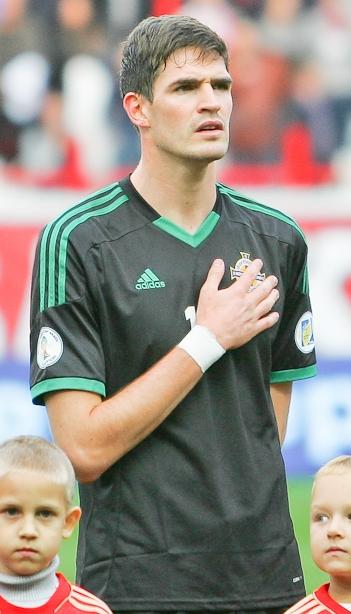
ไคล์ แลฟเฟอร์ตี

| name = ไคล์ แลฟเฟอร์ตี
| image = Kyle Lafferty 2012.jpg
| image_size = 180
| caption = แลฟเฟอร์ตีกับฟุตบอลทีมชาตินอร์เทิร์นไอร์แลนด์|นอร์เทิร์นไอร์แลนด์ใน ค.ศ. 2012
| fullname = ไคล์ โจเซฟ จอร์จ แลฟเฟอร์ตี
| birth_place = Enniskillen|เอนนิสกิลเลน ไอร์แลนด์เหนือ
| position = กองหน้า
| currentclub = สโมสรฟุตบอลลินฟีลด์|ลินฟีลด์
| clubnumber = 28
| youthyears1 = 2004–2005
| youthclubs1 = สโมสรฟุตบอลเบิร์นลีย์|เบิร์นลีย์
| years1 = 2005–2008
| clubs1 = สโมสรฟุตบอลเบิร์นลีย์|เบิร์นลีย์
| caps1 = 83
| goals1 = 10
| years2 = 2006
| clubs2 = → สโมสรฟุตบอลแดร์ริงตัน|แดร์ริงตัน (ยืม)
| caps2 = 9
| goals2 = 3
| years3 = 2008–2012
| clubs3 = สโมสรฟุตบอลเรนเจอส์|เรนเจอส์
| caps3 = 104
| goals3 = 31
| years4 = 2012–2013
| clubs4 = FC Sion|ซิอง
| caps4 = 25
| goals4 = 5
| years5 = 2013–2014
| clubs5 = US Città di Palermo|ปาแลร์โม
| caps5 = 34
| goals5 = 11
| years6 = 2014–2017
| clubs6 = สโมสรฟุตบอลนอริชซิตี|นอริชซิตี
| caps6 = 31
| goals6 = 2
| years7 = 2015
| clubs7 = → Çaykur Rizespor (ยืม)
| caps7 = 14
| goals7 = 2
| years8 = 2016
| clubs8 = → สโมสรฟุตบอลเบอร์มิงแฮมซิตี|เบอร์มิงแฮมซิตี (ยืม)
| caps8 = 6
| goals8 = 1
| years9 = 2017–2018
| clubs9 = สโมสรฟุตบอลฮาร์ตออฟมิดโลเธียน|ฮาร์ตออฟมิดโลเธียน
| caps9 = 37
| goals9 = 13
| years10 = 2018–2019
| clubs10 = สโมสรฟุตบอลเรนเจอส์|เรนเจอส์
| caps10 = 19
| goals10 = 4
| years11 = 2019
| clubs11 = Sarpsborg 08 FF|Sarpsborg 08
| caps11 = 9
| goals11 = 1
| years12 = 2020
| clubs12 = สโมสรฟุตบอลซันเดอร์แลนด์|ซันเดอร์แลนด์
| caps12 = 11
| goals12 = 2
| years13 = 2020–2021
| clubs13 = Reggina 1914|Reggina
| caps13 = 9
| goals13 = 1
| years14 = 2021
| clubs14 = Kilmarnock F.C.|Kilmarnock
| caps14 = 9
| goals14 = 8
| years15 = 2021-2023
| clubs15 = Anorthosis Famagusta
| caps15 = 5
| goals15 = 0
| years16 = 2022–2023
| clubs16 = Kilmarnock F.C.|Kilmarnock
| caps16 = 26
| goals16 = 9
| years17 = 2023–
| clubs17 = สโมสรฟุตบอลลินฟีลด์|ลินฟีลด์
| caps17 = 2
| goals17 = 0
 | nationalyears1 =
| nationalteam1 = นอร์เทิร์นไอร์แลนด์ รุ่นอายุไม่เกิน 17 ปี
| nationalcaps1 = 5
| nationalgoals1 = 0
| nationalteam2 = นอร์เทิร์นไอร์แลนด์ รุ่นอายุไม่เกิน 19 ปี
| nationalcaps2 = 6
| nationalgoals2 = 1
| nationalyears3 = 2006
| nationalteam3 = นอร์เทิร์นไอร์แลนด์ รุ่นอายุไม่เกิน 21 ปี
| nationalcaps3 = 2
| nationalgoals3 = 0
| nationalyears4 = 2006–
| nationalteam4 = ฟุตบอลทีมชาตินอร์เทิร์นไอร์แลนด์|นอร์เทิร์นไอร์แลนด์
| nationalcaps4 = 85
| nationalgoals4 = 20
ไคล์ โจเซฟ จอร์จ แลฟเฟอร์ตี (เกิดวันที่ 16 กันยายน ค.ศ. 1987) เป็นนักฟุตบอลชาวไอร์แลนด์เหนือ ผู้เล่นในตำแหน่งกองหน้าให้กับสโมสรฟุตบอลลินฟีลด์|ลินฟีลด์
แลฟเฟอร์ตีเริ่มต้นอาชีพกับสโมสรฟุตบอลเบิร์นลีย์|เบิร์นลีย์ ซึ่งเขาได้ลงเล่นให้กับสโมสร 89 นัด ต่อมาเขาเซ็นสัญญากับสโมสรฟุตบอลเรนเจอส์|เรนเจอส์ใน ค.ศ. 2008 ด้วยค่าตัว 3.25 ล้านปอนด์ เขาพาทีมชนะเลิศสกอตติชพรีเมียร์ชิป|สกอตติชพรีเมียร์ลีก 3 สมัย, สกอตติชคัพ 1 สมัย และสกอตติชลีกคัพ 2 สมัย ต่อมาใน ค.ศ. 2012 แลฟเฟอร์ตีย้ายไปสโมสรซิองในสวิตเซอร์แลนด์ และในปีถัดมา เขาย้ายไปปาแลร์โมในเซเรียบี โดยเขาช่วยให้สโมสรชนะเลิศลีกและเลื่อนชั้นได้สำเร็จ ก่อนที่สุดท้าย เขาจะย้ายไปสโมสรฟุตบอลนอริชซิตี|นอริชซิตี เขาถูกปล่อยยืมตัวให้กับสโมสรในตุรกีและสโมสรฟุตบอลเบอร์มิงแฮมซิตี|เบอร์มิงแฮมซิตี ต่อมา เขาย้ายกลับไปเล่นในสกอตแลนด์ให้กับสโมสรฟุตบอลฮาร์ตออฟมิดโลเธียน|ฮาร์ตออฟมิดโลเธียน และในเดือนสิงหาคม ค.ศ. 2018 แลฟเฟอร์ตีย้านกลับมาเล่นให้กับสโมสรฟุตบอลเรนเจอส์|เรนเจอส์อีกครั้ง
แลฟเฟอร์ตีลงเล่นให้กับฟุตบอลทีมชาตินอร์เทิร์นไอร์แลนด์|ทีมชาตินอร์เทิร์นไอร์แลนด์ครั้งแรกใน ค.ศ. 2006 จนถึงปัจจุบันเขาได้ลงเล่นมากกว่า 60 นัด โดยเขาเคยเป็นตัวแทนของทีมชาติในฟุตบอลชิงแชมป์แห่งชาติยุโรป 2016 เขายิงประตูให้กับทีมชาติไปทั้งสิ้น 20 ประตู นับเป็นผู้ที่ทำประตูให้กับทีมชาติมากที่สุดเป็นอันดับสอง เป็นรองเพียง เดวิด ฮีลีย์ ที่ทำไป 36 ประตู
== สถิติอาชีพ ==
=== ทีมชาติ ===
==== ประตูในนามทีมชาติ ====
| class="wikitable sortable plainrowheaders"
|-
!scope=col|ลำดับ
!scope=col data-sort-type=date|วันที่
!scope=col|สนาม
!scope=col|นัดที่
!scope=col|คู่แข่ง
!scope=col|ประตู
!scope=col|ผล
!scope=col|รายการแข่งขัน
|-
!scope=row|1
|16 สิงหาคม 2006|| สนามกีฬาโอลิมปิกเฮลซิงกิ เฮลซิงกิ ฟินแลนด์||3||||2–0||2–1|| กระชับมิตร
|-
!scope=row|2
|22 สิงหาคม 2007||Windsor Park|วินด์ซอร์ปาร์ก, เบลฟาสต์ ไอร์แลนด์เหนือ||11||||3–0||3–1|| ฟุตบอลชิงแชมป์แห่งชาติยุโรป 2008 รอบคัดเลือก
|-
!scope=row|3
|17 ตุลาคม 2007||Råsunda Stadium, Solna Municipality|ซอลนา สวีเดน||13||||1–1||1–1|| ฟุตบอลชิงแชมป์แห่งชาติยุโรป 2008 รอบคัดเลือก
|-
!scope=row|4
|rowspan=2|26 มีนาคม 2008||rowspan=2|วินด์ซอร์ปาร์ก เบลฟาสต์ ไอร์แลนด์เหนือ||rowspan=2|16||rowspan=2|||1–0||rowspan=2|4–1||rowspan=2| กระชับมิตร
|-
!scope=row|5
|3–0
|-
!scope=row|6
|15 ตุลาคม 2008||วินด์ซอร์ปาร์ก เบลฟาสต์ ไอร์แลนด์เหนือ||18||||3–0||4–0|| ฟุตบอลโลก 2010 รอบคัดเลือก
|-
!scope=row|7
|5 กันยายน 2009||Silesian Stadium, Chorzów, โปแลนด์||22||||1–0||1–1||ฟุตบอลโลก 2010 รอบคัดเลือก
|-
!scope=row|8
|12 ตุลาคม 2010||Svangaskarð, Toftir, หมู่เกาะแฟโร||28||||1–1||1–1||ฟุตบอลชิงแชมป์แห่งชาติยุโรป 2012 รอบคัดเลือก
|-
!scope=row|9
|15 สิงหาคม 2012||วินด์ซอร์ปาร์ก เบลฟาสต์ ไอร์แลนด์เหนือ||31||||2–0||3–3||กระชับมิตร
|-
!scope=row|10
|7 กันยายน 2014||Groupama Arena, บูดาเปสต์ ฮังการี||38||||2–1||2–1||ฟุตบอลชิงแชมป์แห่งชาติยุโรป 2016 รอบคัดเลือก
|-
!scope=row|11
|11 ตุลาคม 2014||วินด์ซอร์ปาร์ก เบลฟาสต์ ไอร์แลนด์เหนือ||39||||2–0||2–0||ฟุตบอลชิงแชมป์แห่งชาติยุโรป 2016 รอบคัดเลือก
|-
!scope=row|12
|14 ตุลาคม 2014||Karaiskakis Stadium, ไพรีอัส กรีซ||40||||2–0||2–0||ฟุตบอลชิงแชมป์แห่งชาติยุโรป 2016 รอบคัดเลือก
|-
!scope=row|13
|rowspan=2|29 มีนาคม 2015||rowspan=2|วินด์ซอร์ปาร์ก เบลฟาสต์ ไอร์แลนด์เหนือ||rowspan=2|42||rowspan=2|||1–0||rowspan=2|2–1||rowspan=2|ฟุตบอลชิงแชมป์แห่งชาติยุโรป 2016 รอบคัดเลือก
|-
!scope=row|14
|2–0
|-
!scope=row|15
|4 กันยายน 2015||Tórsvøllur, ทอร์เชาน์ หมู่เกาะแฟโร||44||||3–1||3–1||ฟุตบอลชิงแชมป์แห่งชาติยุโรป 2016 รอบคัดเลือก
|-
!scope=row|16
|7 กันยายน 2015||วินด์ซอร์ปาร์ก เบลฟาสต์ ไอร์แลนด์เหนือ||45||||1–1||1–1||ฟุตบอลชิงแชมป์แห่งชาติยุโรป 2016 รอบคัดเลือก
|-
!scope=row|17
| 27 พฤษภาคม 2016||วินด์ซอร์ปาร์ก เบลฟาสต์ ไอร์แลนด์เหนือ||50||||1–0||3–0|| กระชับมิตร
|-
!scope=row|18
|rowspan=2|8 ตุลาคม 2016||rowspan=2|วินด์ซอร์ปาร์ก เบลฟาสต์ ไอร์แลนด์เหนือ||rowspan=2|53||rowspan=2|||2–0||rowspan=2|4–0||rowspan=2| ฟุตบอลโลก 2018 รอบคัดเลือก โซนยุโรป|ฟุตบอลโลก 2018 รอบคัดเลือก
|-
!scope=row|19
|4–0
|-
!scope=row|20
| 11 พฤศจิกายน 2016||วินด์ซอร์ปาร์ก เบลฟาสต์ ไอร์แลนด์เหนือ||54||||1–0||4–0|| ฟุตบอลโลก 2018 รอบคัดเลือก
|
== เกียรติประวัติ ==
เรนเจอส์
* สกอตติชพรีเมียร์ชิป|สกอตติชพรีเมียร์ลีก (3): 2008–09, 2009–10, 2010–11
* สกอตติชคัพ: 2008–09
* สกอตติชลีกคัพ: 2009–10, 2010–11
ปาแลร์โม
* เซเรียบี: 2013–14
== อ้างอิง ==
== แหล่งข้อมูลอื่น ==
*
* Kyle Lafferty profile Irish FA
* NIFG profile
หมวดหมู่:นักฟุตบอลชาวไอร์แลนด์เหนือ
หมวดหมู่:นักฟุตบอลทีมชาตินอร์เทิร์นไอร์แลนด์
หมวดหมู่:ผู้เล่นสโมสรฟุตบอลเบิร์นลีย์
หมวดหมู่:ผู้เล่นสโมสรฟุตบอลเรนเจอส์
หมวดหมู่:ผู้เล่นสโมสรฟุตบอลนอริชซิตี
หมวดหมู่:ผู้เล่นสโมสรฟุตบอลเบอร์มิงแฮมซิตี
หมวดหมู่:ผู้เล่นสโมสรฟุตบอลซันเดอร์แลนด์
หมวดหมู่:ผู้เล่นในฟุตบอลลีกอังกฤษ
หมวดหมู่:ผู้เล่นในสวิสซูเปอร์ลีก
หมวดหมู่:ผู้เล่นในเซเรียบี
หมวดหมู่:ผู้เล่นในซือเปร์ลีก
หมวดหมู่:ผู้เล่นในพรีเมียร์ลีก
หมวดหมู่:กองหน้าฟุตบอล
หมวดหมู่:ผู้เล่นในฟุตบอลชิงแชมป์แห่งชาติยุโรป 2016
หมวดหมู่:ผู้เล่นสโมสรฟุตบอลฮาร์ตออฟมิดโลเธียน
หมวดหมู่:ผู้เล่นในสกอตติชโปรเฟสชันนัลฟุตบอลลีก
หมวดหมู่:ผู้เล่นในเอลีเตอเซเรียน
หมวดหมู่:บุคคลจากเอนนิสกิลเลน